BRIXMIS

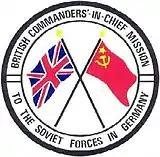
BRIXMIS emblem

The British Commanders'-in-Chief Mission to the Soviet Forces in Germany (BRIXMIS) was a military liaison mission which operated behind the Iron Curtain in East Germany during the Cold War.